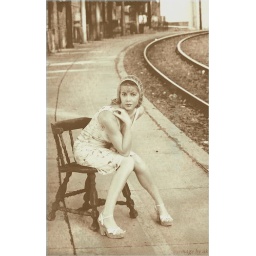
train tracks leaning over on a chair B and W sm